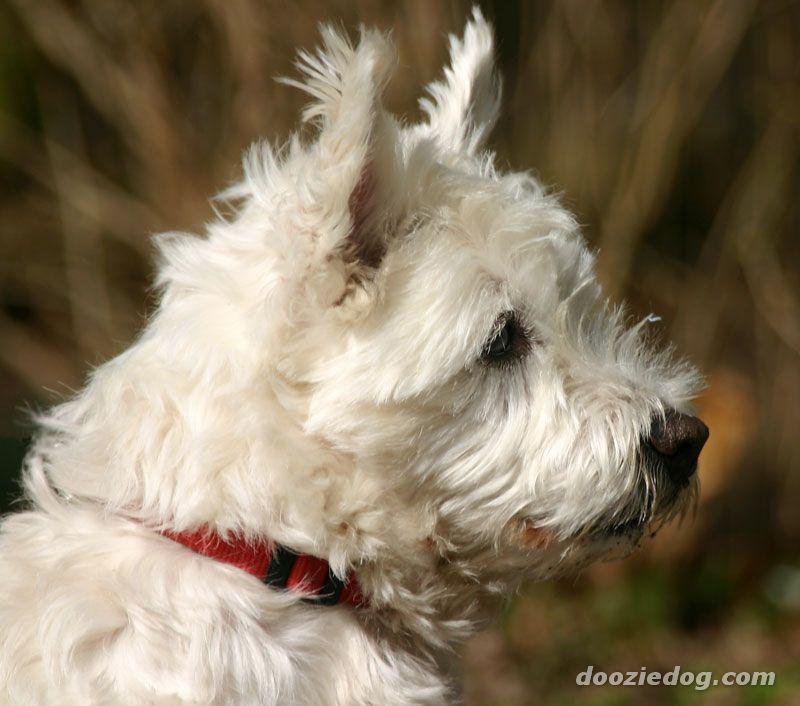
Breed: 203-n000016-Norwich_terrier